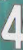
Number: 4